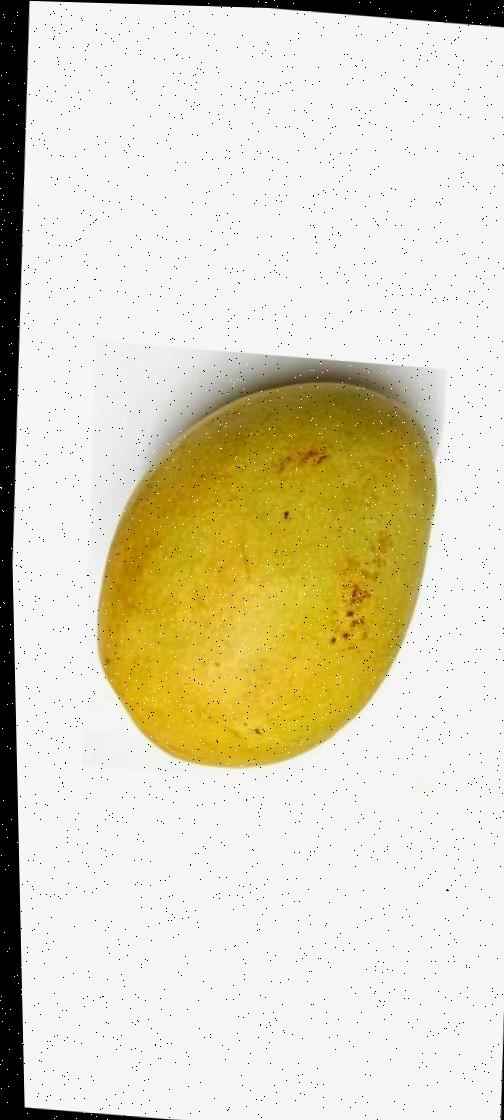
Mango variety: Bari-11